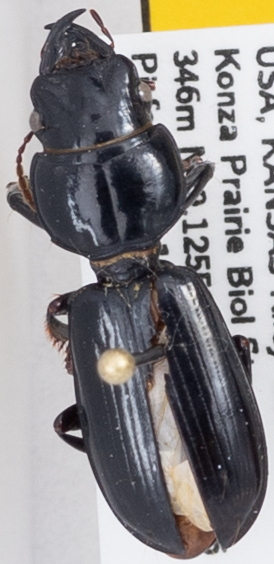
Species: Scarites vicinus
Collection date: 2019-06-19
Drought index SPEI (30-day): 0.1
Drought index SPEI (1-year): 1.69
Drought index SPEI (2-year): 0.24